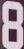
Number: 8